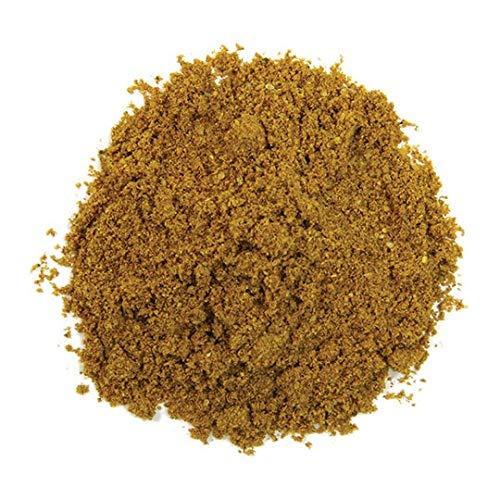
Item Name: Frontier Co-op Ras El Hanout Seasoning, Certified Organic, Kosher | 1 lb. Bulk Bag
Bullet Point 1: Certified Organic
Bullet Point 2: 1 pound bulk bag (16 ounces)
Product Description: Frontier Ras El Hanout is a robust curry-like blend that is spicy, with a floral fragrance and many flavor subtleties. There are innumerable varieties of the blend in the Middle East, and almost every cook has their own secret combination of a dozen or more spices. An organic blend of robust, spicy seasonings for scrumptious Middle Eastern cuisine.<p><b>Suggested Uses:</b><p>Use on meat, cous cous and rice.<p><b>Directions:</b><p>Add 1 to 2 teaspoons of seasoning to 1 cup of rice or couscous while cooking. Can also use as a meat rub.
Value: 16.0
Unit: Ounce

Price: 39.14